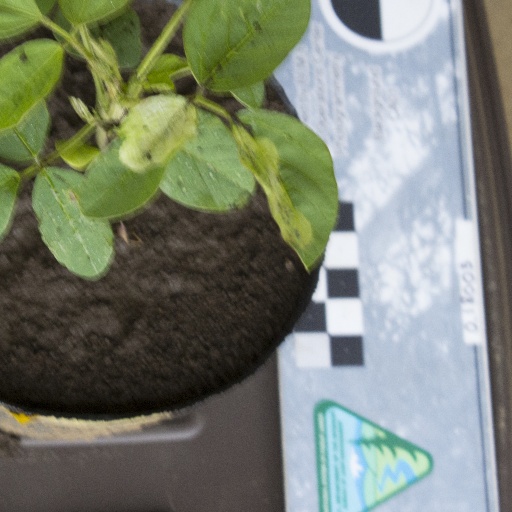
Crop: soybean